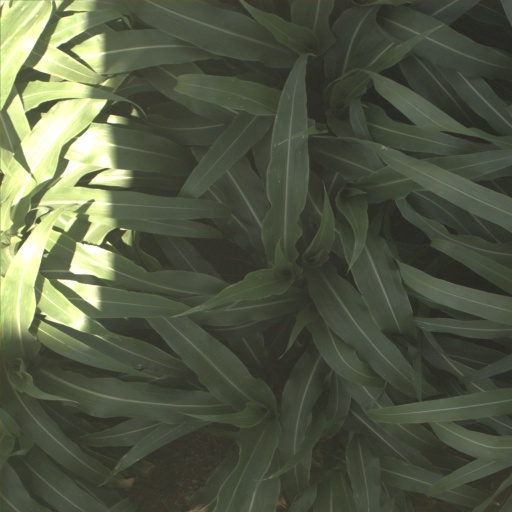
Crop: sorghum